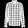
Label: Shirt